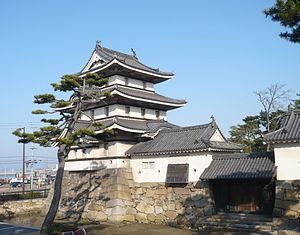
Le château de Takamatsu se trouve à Takamatsu, préfecture de Kagawa, sur l'île de Shikoku au Japon. Le château est aussi connu sous le nom de château de Tamamo.